Battle of Maysalun

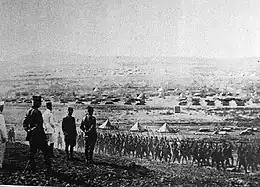
Syrian soldiers at Maysalun

The Battle of Maysalun, also known as the Battle of Maysalun Pass or the Battle of Khan Maysalun, was a four-hour battle fought between the forces of the Arab Kingdom of Syria and the French Army of the Levant on 24 July 1920 near Khan Maysalun in the Anti-Lebanon Mountains, about west of Damascus.